Scarlett (gamer)

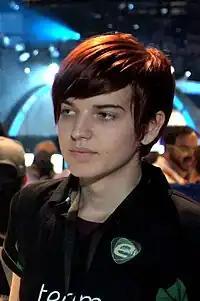
Hostyn at BlizzCon 2014

Sasha Hostyn (born December 1993), also known by her username Scarlett, is a Canadian professional video game player. She is most well known for playing "StarCraft II", and is the first woman to win a major "StarCraft II" tournament. She has also played "Dota 2".